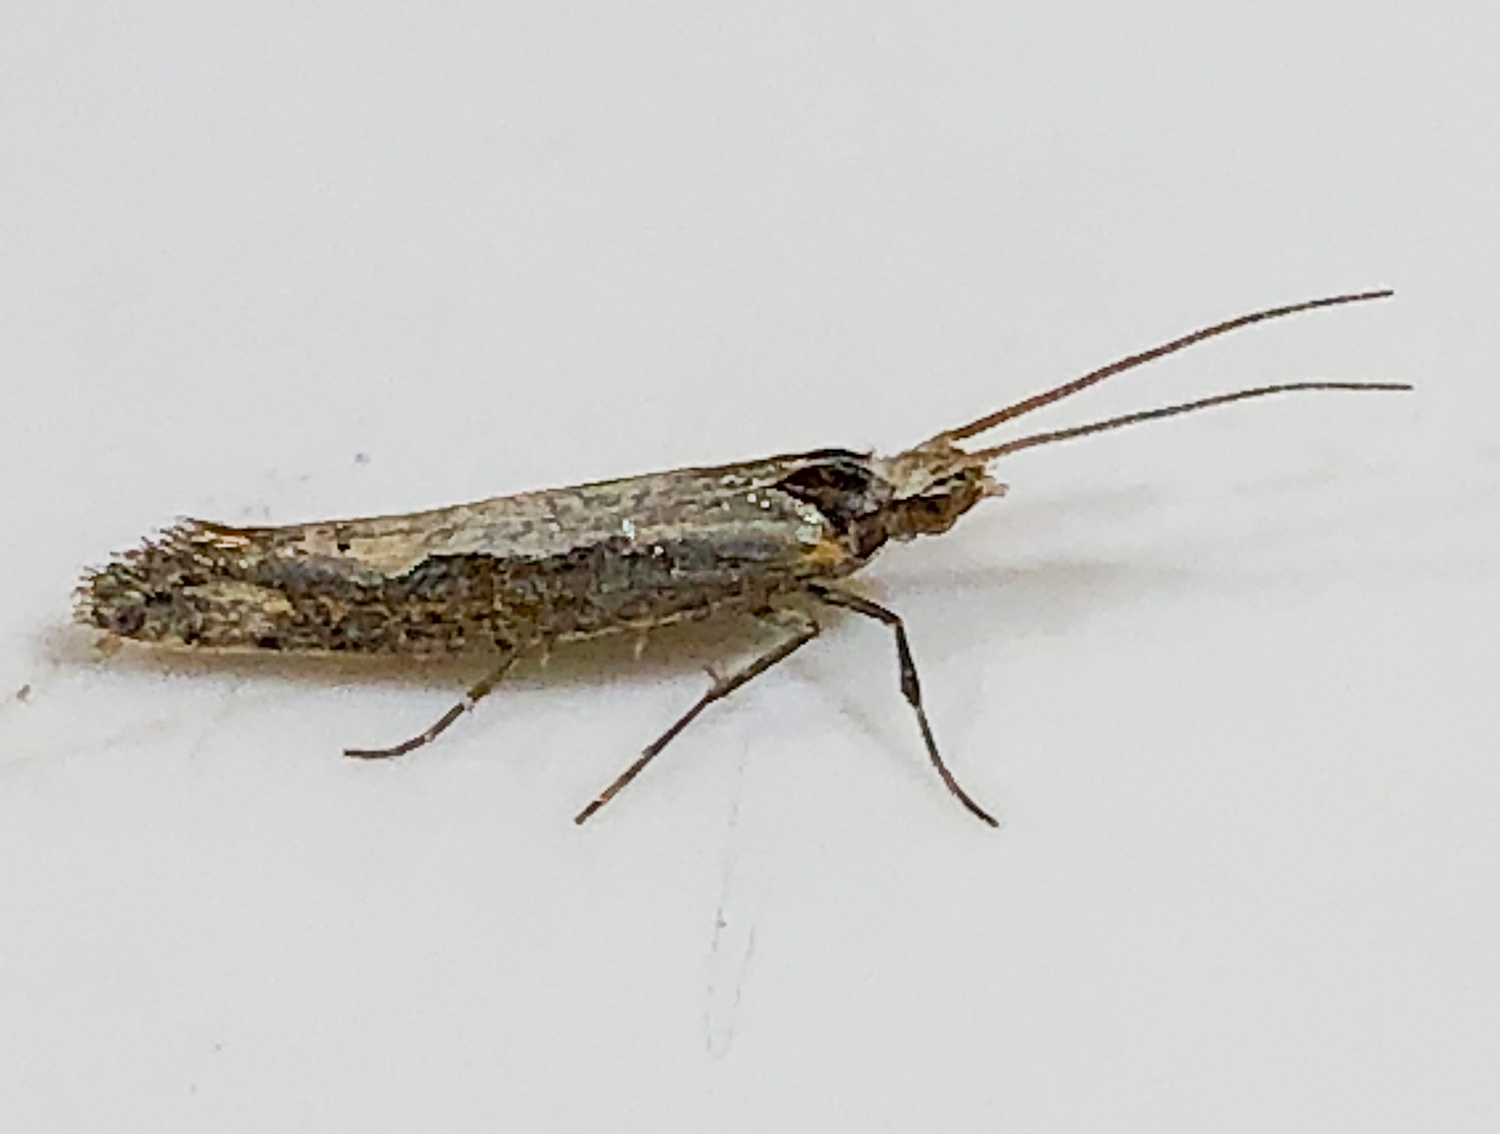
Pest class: diamondback_moth